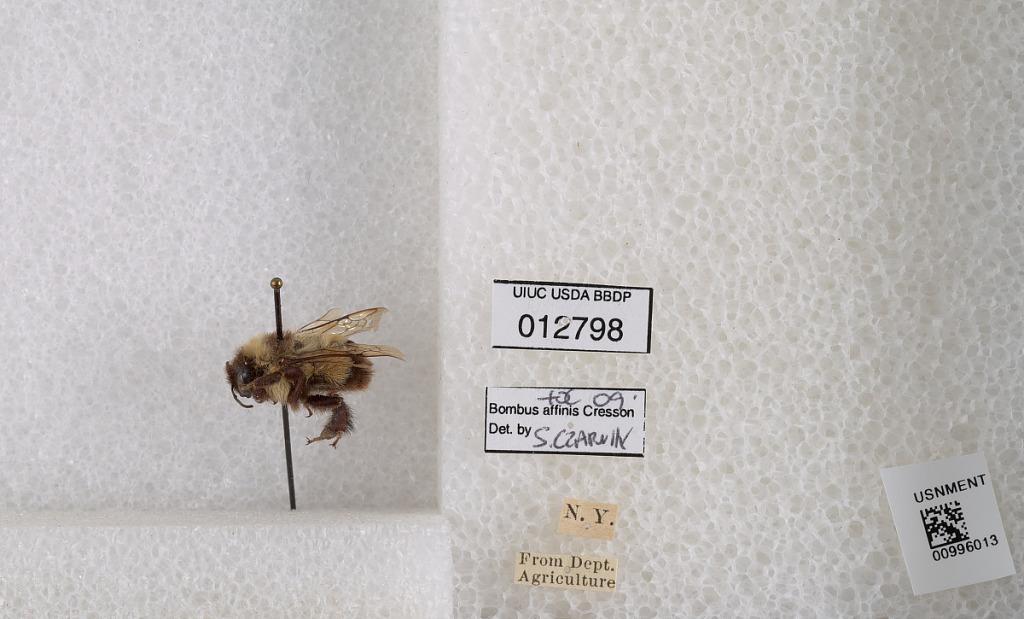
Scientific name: Bombus (Bombus) affinis Cresson
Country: United States
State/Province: New York